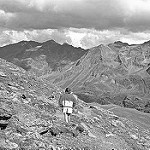
Label: B & W